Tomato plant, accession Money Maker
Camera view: horizontal (90 deg, fisheye); turntable rotation: 210 degrees
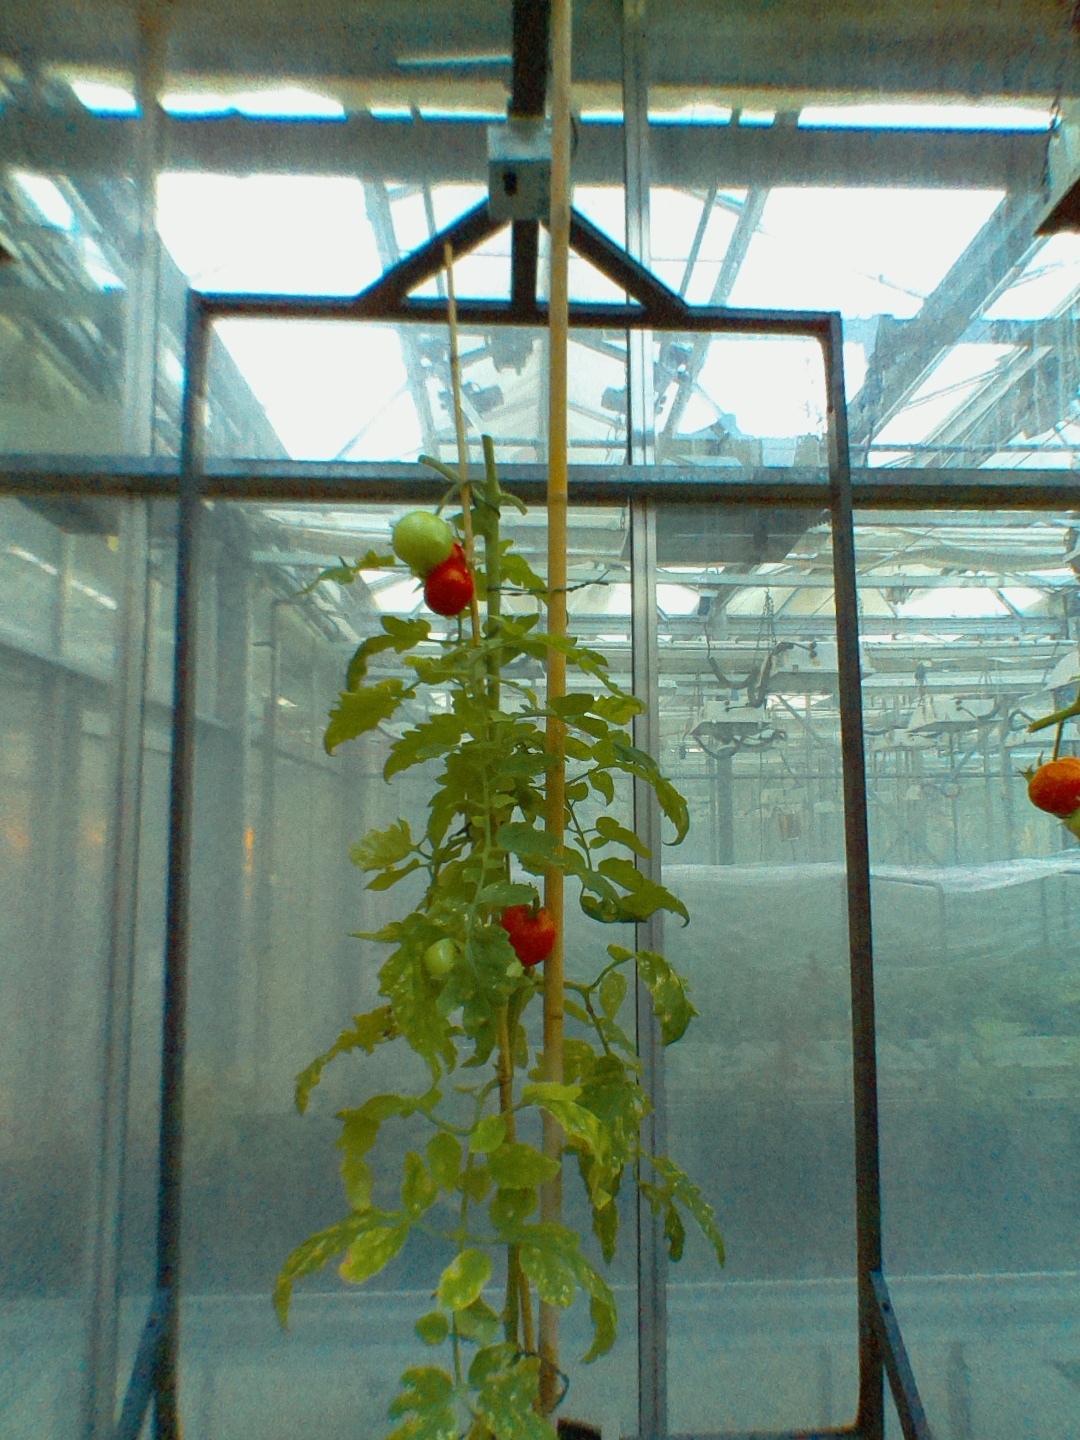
BBCH growth stage 88: 80%-90% of fruits show typical fully ripe color